Economy of Paris

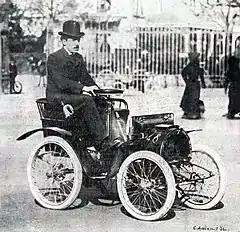
Louis Renault and his first car (1903)

The metric system was introduced in 1803, as was the franc, worth one hundred centimes, and the "sou", worth five centimes. The gold Napoleon coin was worth either 20 or 40 francs, and the government also issued silver coins worth five, two and one franc. The government did not have the resources to collect and remake all the coins of the former regimes, so the gold Louis, with an image of the King, worth 24 pounds, and the écu, a silver count worth three of six pounds, were also legal currency. The coins of all the states within the Empire were also in circulation, including those of the German states, northern and central Italy, the Netherlands, and the Austrian Netherlands (now Belgium).